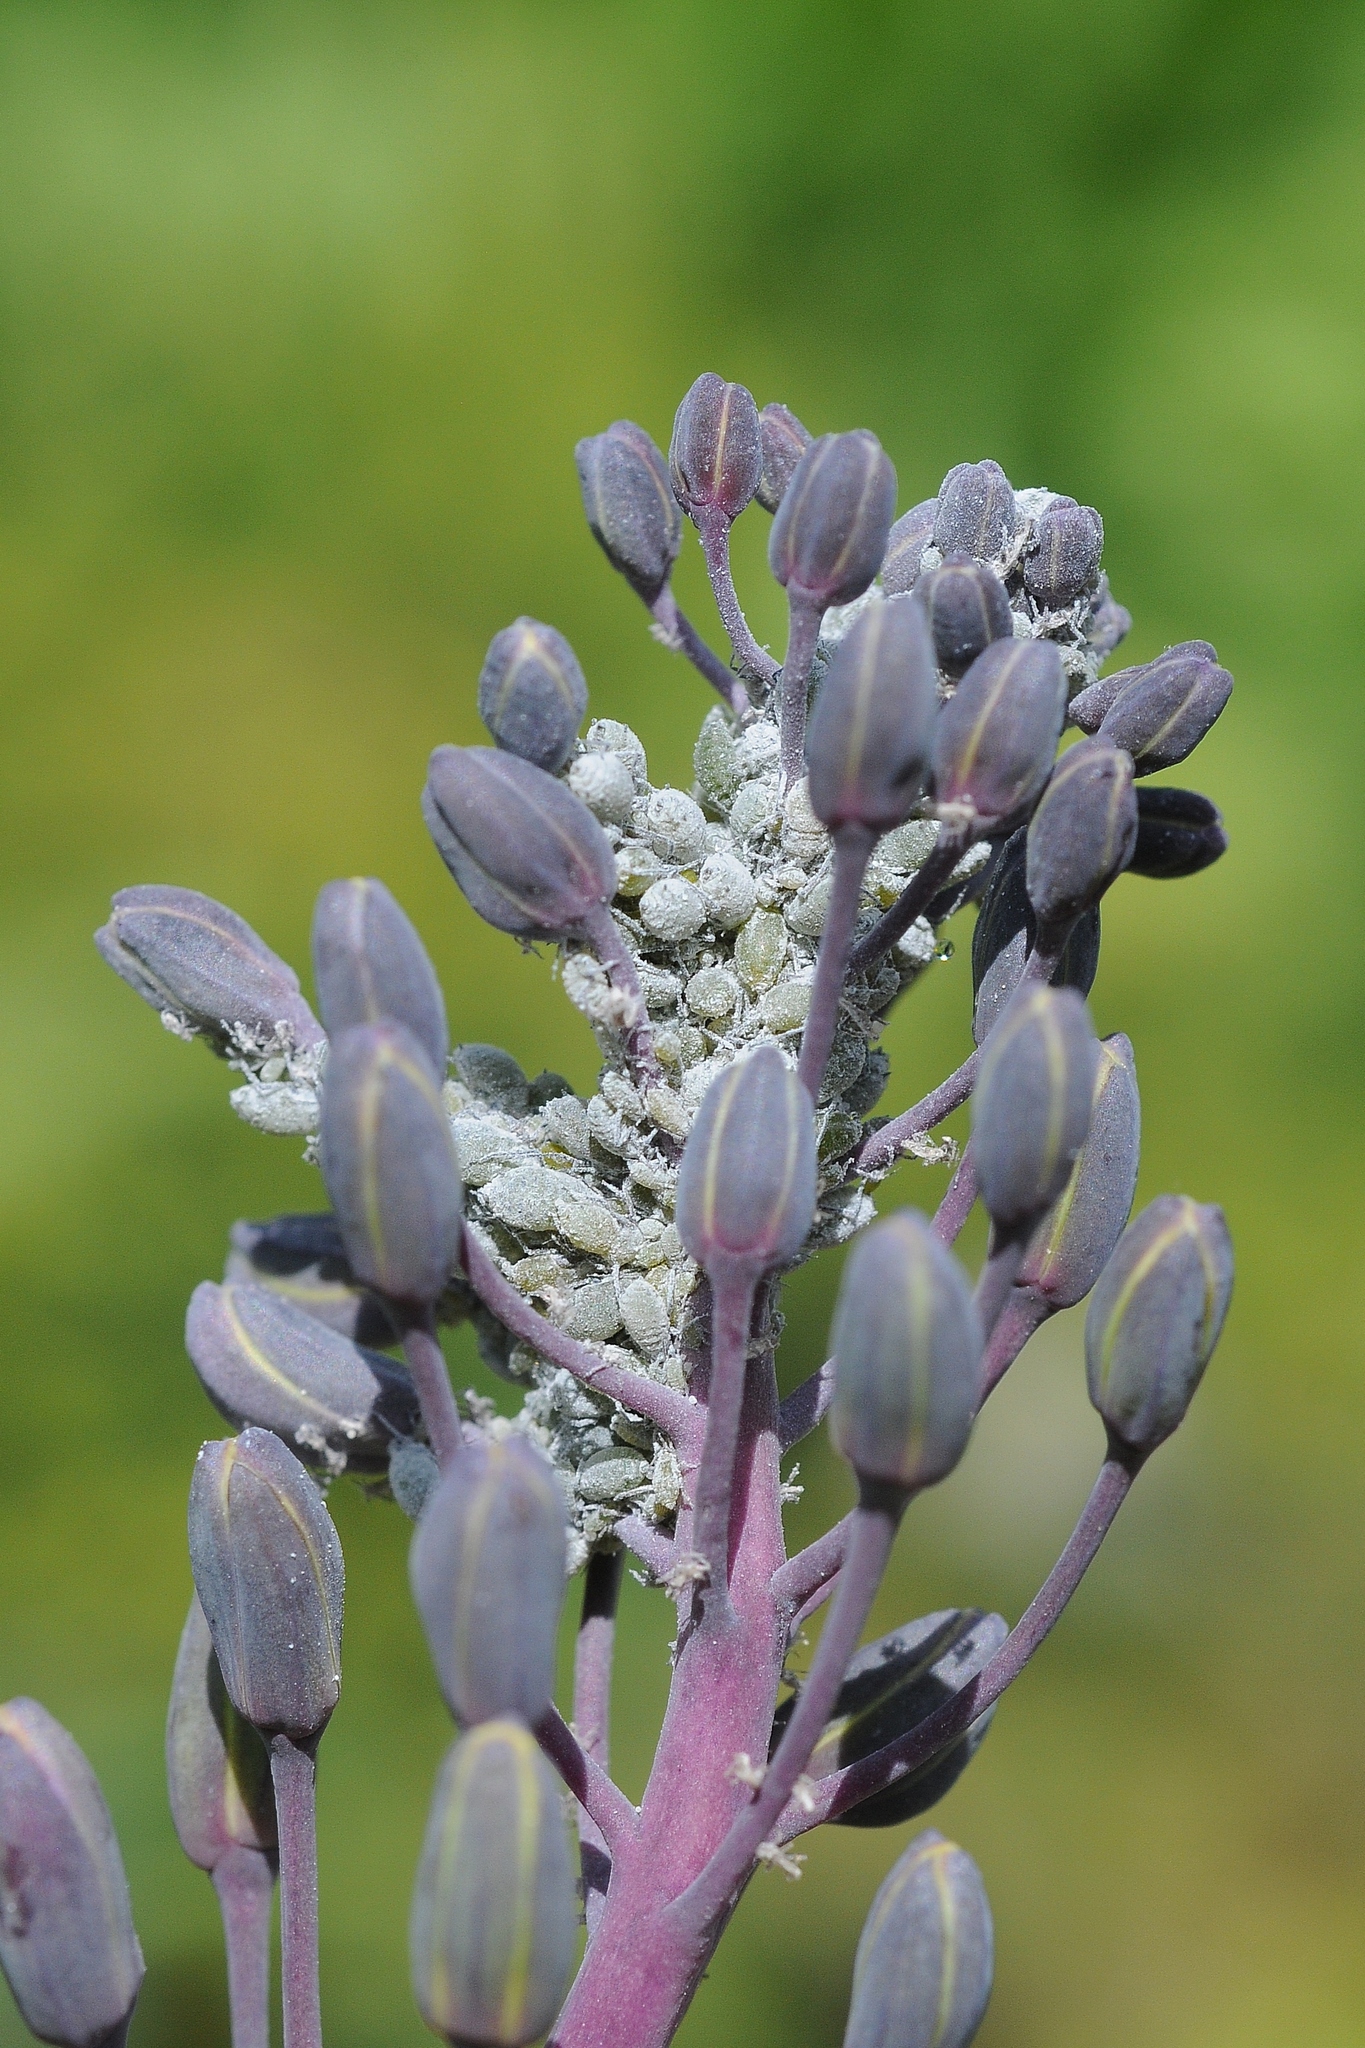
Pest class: cabbage_aphid